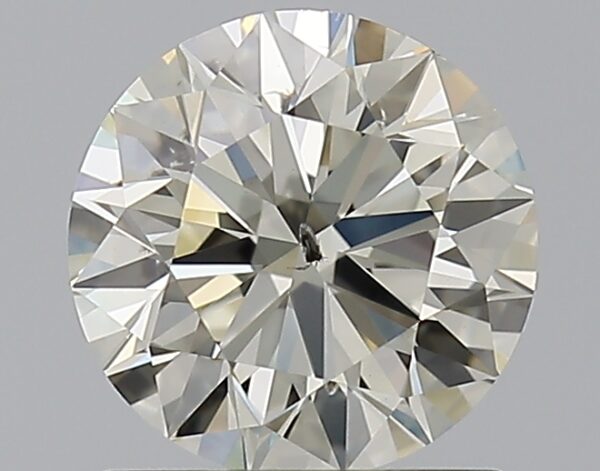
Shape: round
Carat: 1
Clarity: SI2
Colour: M
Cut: EX
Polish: EX
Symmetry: EX
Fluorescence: N
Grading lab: GIA
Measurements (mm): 6.34 x 6.39 x 3.94